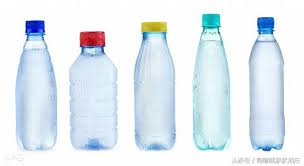
Waste category: plastic